Air Force One

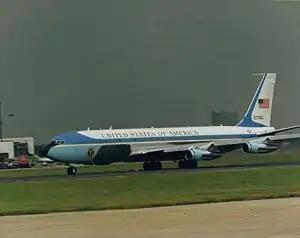
"SAM 27000" served Presidents Nixon to George W. Bush.

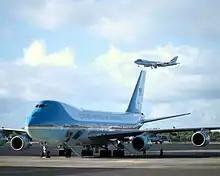
SAM 28000 sits on the ramp as SAM 29000 descends on final approach to Hickam Field with President George W. Bush

Under John F. Kennedy, presidential air travel entered the jet age. Although he could use the Eisenhower-era jets for trips to Canada, France, Austria, and the United Kingdom, when he came into office, his primary aircraft domestically was still a prop powered Douglas VC-118A Liftmaster. In October 1962, the modified long-range Boeing VC-137C Stratoliner "SAM 26000", featuring livery designed by Loewy would be delivered, and immediately became an important element of the Kennedy administration's brand.